Rebecca Salome Foster

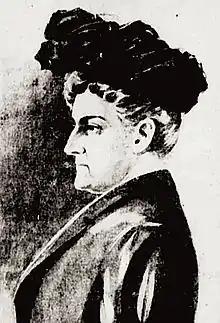

Rebecca Salome Elliott Foster (October 24, 1848 - February 22, 1902) was an American woman from Alabama known as a City Missionary and prison relief worker in New York City. She became known as the "Tombs Angel" because of her ministry to suspects held before trial at The New York Halls of Justice and House of Detention (otherwise known as "The Tombs"). She expanded her work to include guidance, small financial support, job-seeking assistance, and other aid to newly released prisoners in an attempt to help them transition to the outside world. Foster's work predated most modern-day probation systems, including both the New York State Probation Commission (est. 1907) and the New York City Department of Probation.